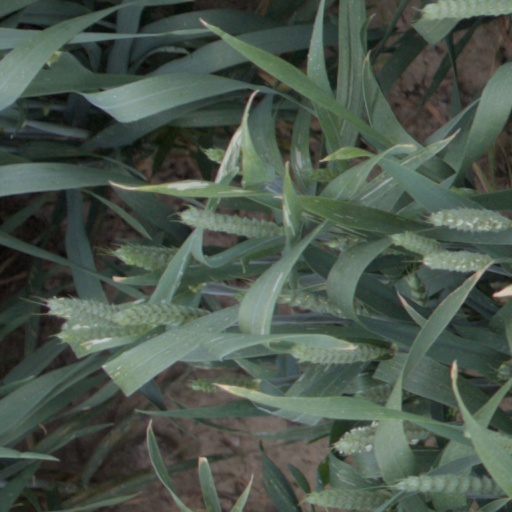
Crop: wheat